Famine events

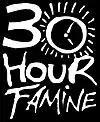

The 30 Hour Famine is a World Vision event in 21 countries. It started in 1971 when 17-year-old Ruth Roberts and 14 friends in Calgary, Alberta staged an event in a church basement to see what it was like to be hungry and raise money and awareness for children suffering during a famine. The funds raised went to World Vision.